Floor hockey

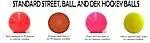
This is a standard hockey ball that is used to play street hockey, dek hockey, and ball hockey.

Floor hockey equipment differs from code to code. The types of checking and protective equipment allowed also vary. It is also important to note that when it comes to equipment, many floor hockey games today use some type of plastic, the first of which wasn't invented until 1907 by Leo Baekeland.